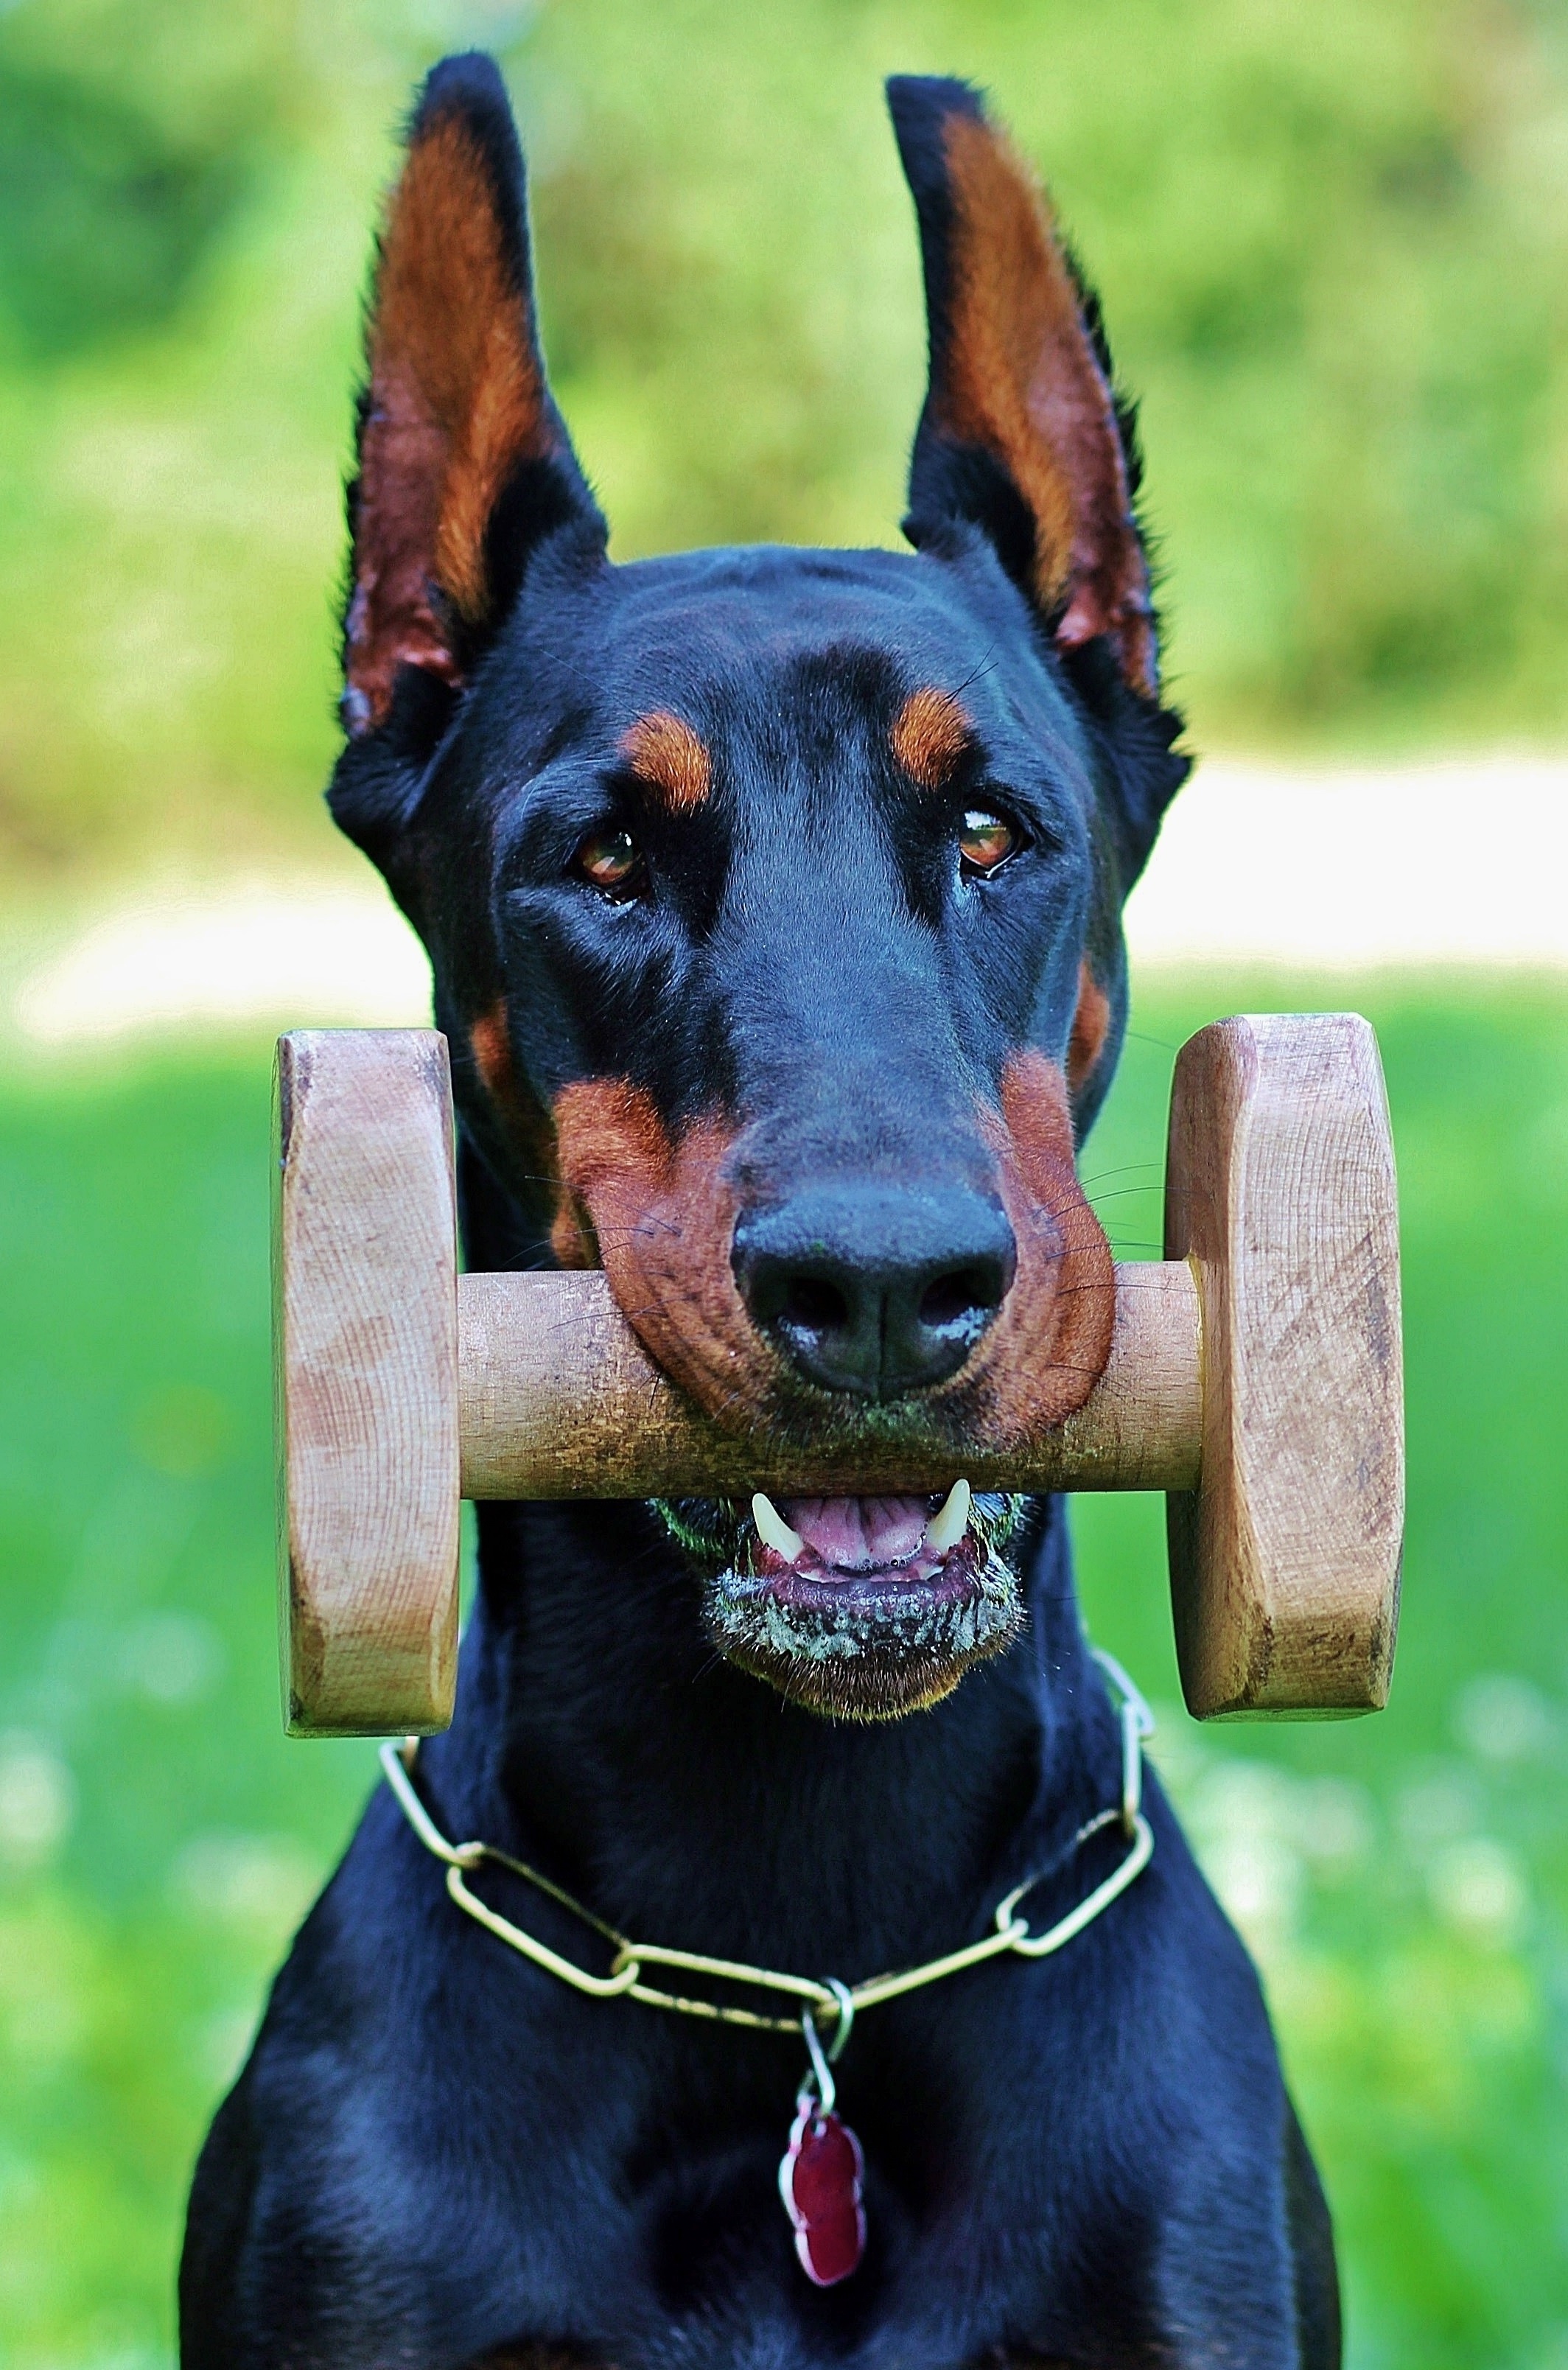
dog, mammal, vertebrate, dog breed, doberman, smart, guard dog, german pinscher, pinscher, dog like mammal, dobermann, manchester terrier, toy manchester terrier, fejk p, apportfa, available tabs